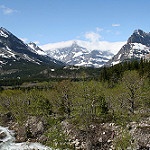
Label: mountain